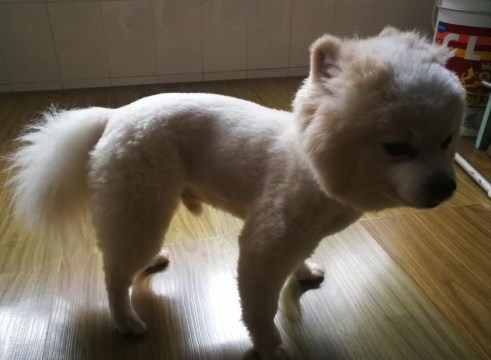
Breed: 1936-n000005-Pomeranian